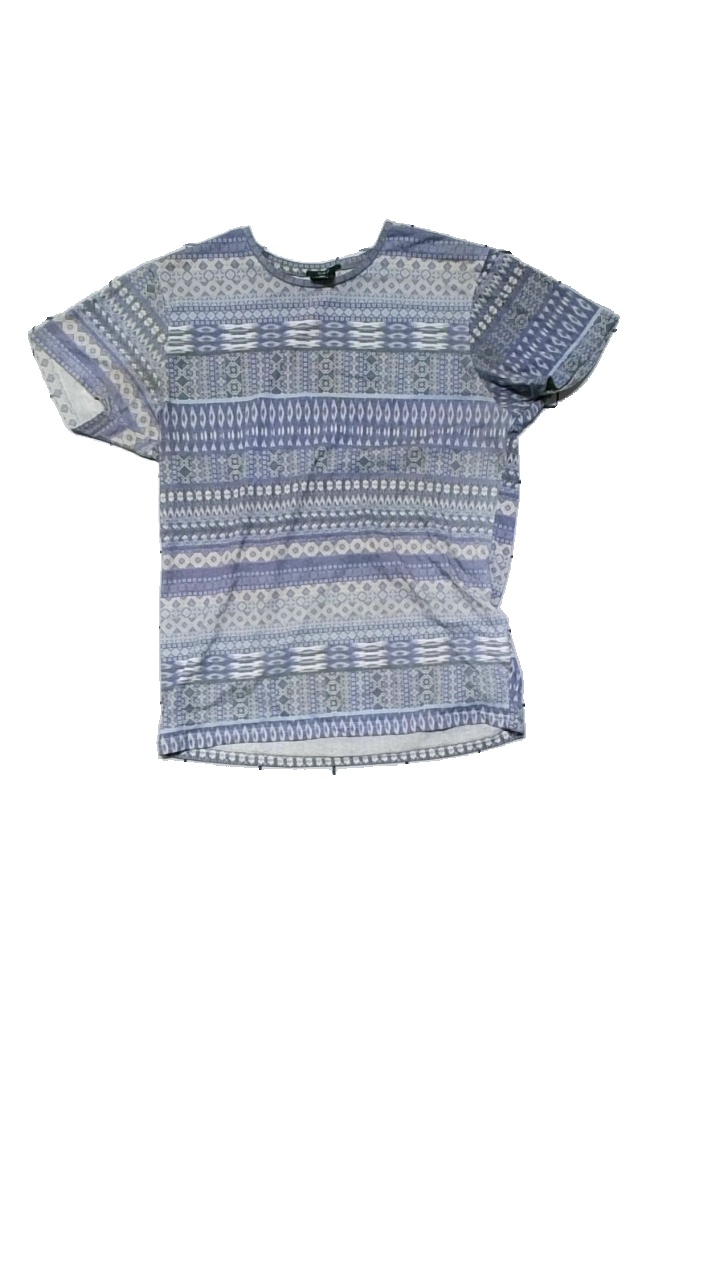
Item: T-shirt (Men)
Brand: Fishbone (new Yorker)
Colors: White, Blue, Multicolor
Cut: C-collar
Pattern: Other
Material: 65% polyester, 35% cotton
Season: All
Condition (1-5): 3
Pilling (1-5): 3
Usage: Reuse
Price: <50